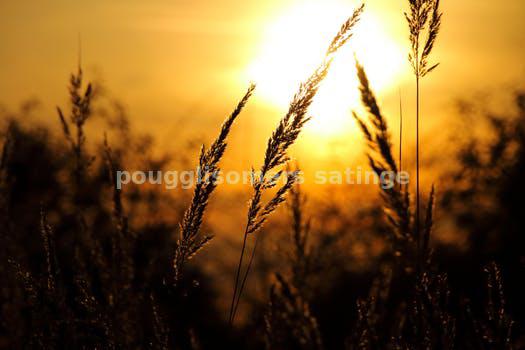
Label: Watermark